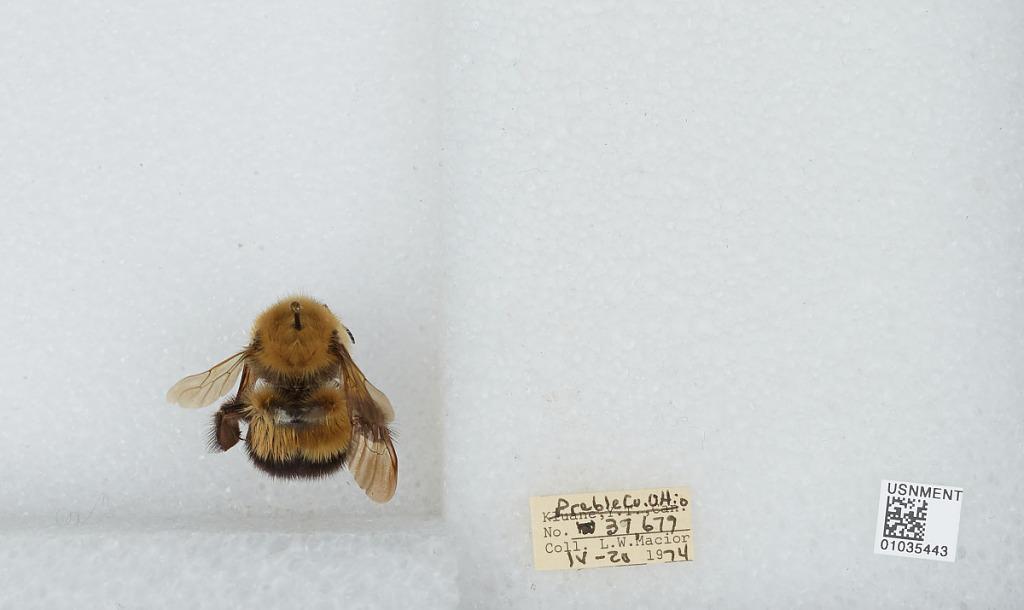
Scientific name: Bombus (Pyrobombus) perplexus Cresson
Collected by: L. Macior
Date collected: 1974-4-20
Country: United States
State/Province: Ohio
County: Preble
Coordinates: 39.7778, -84.6897